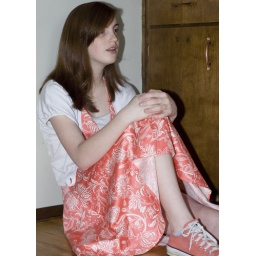
Daughter in orange dress 2